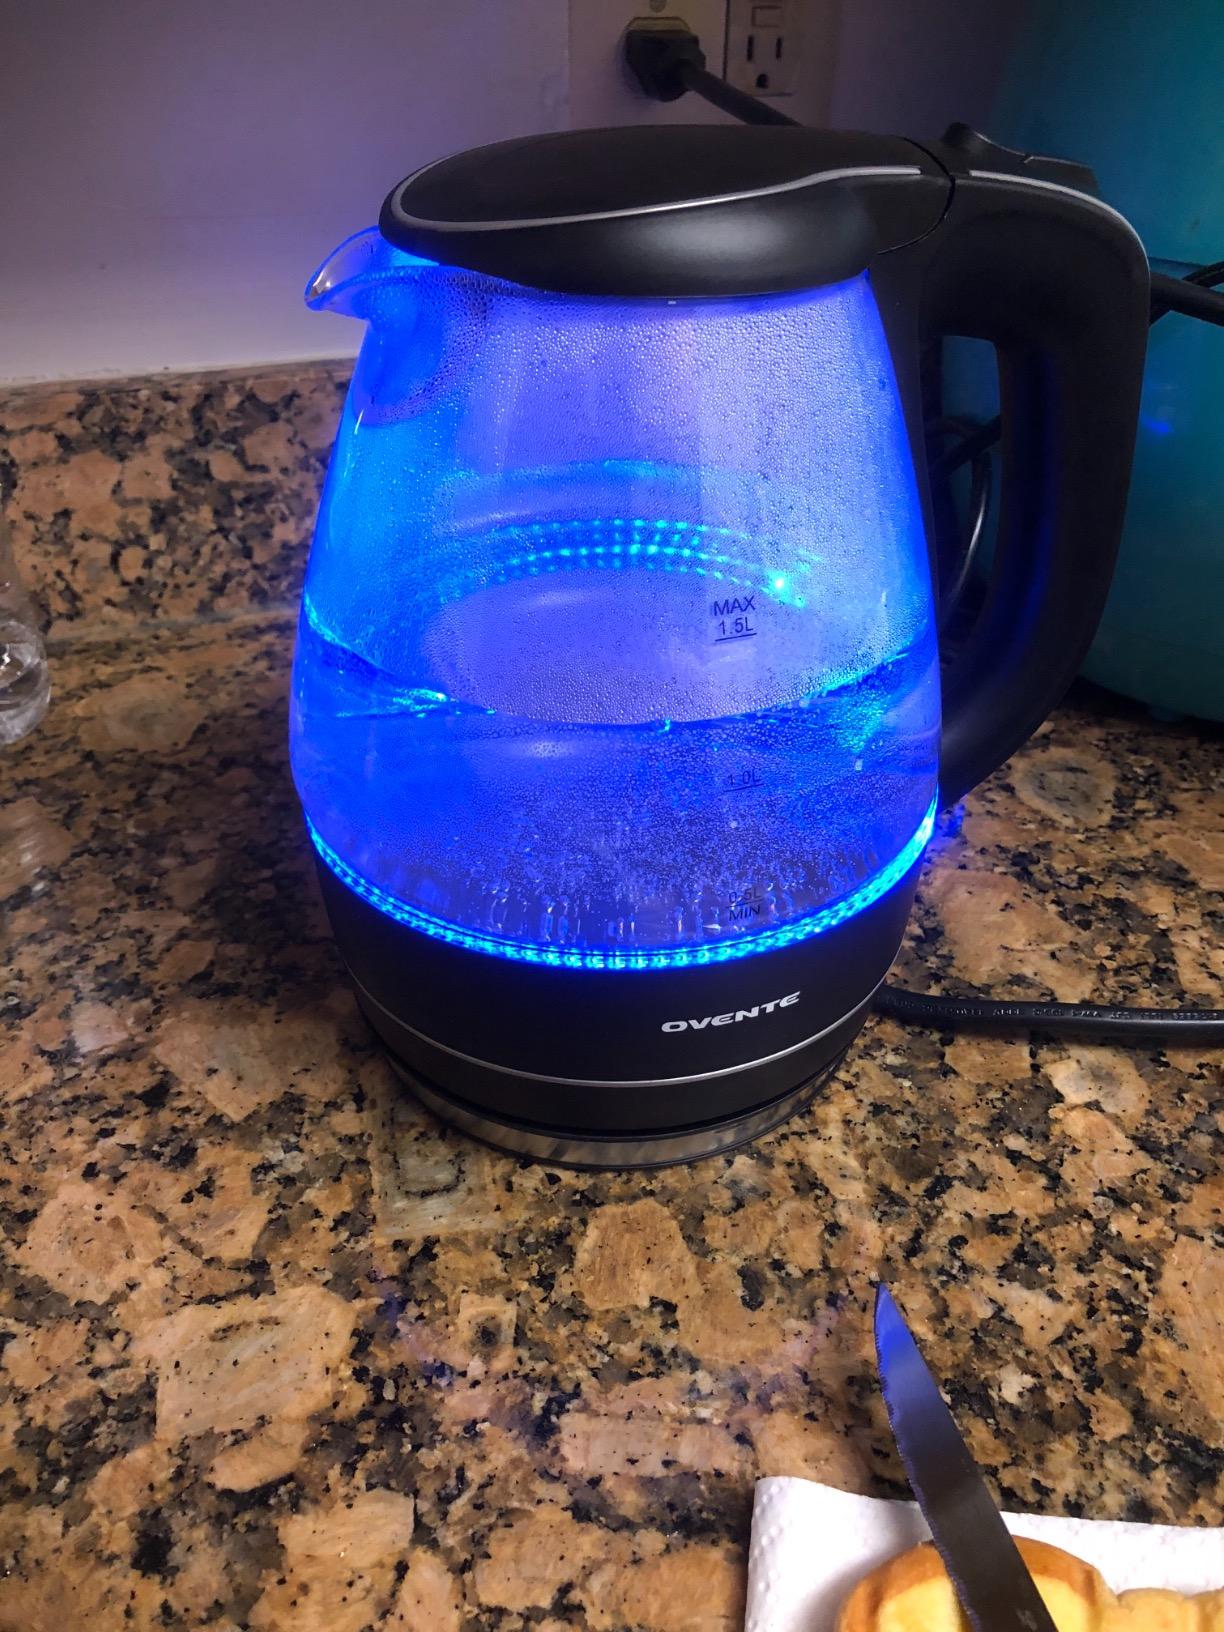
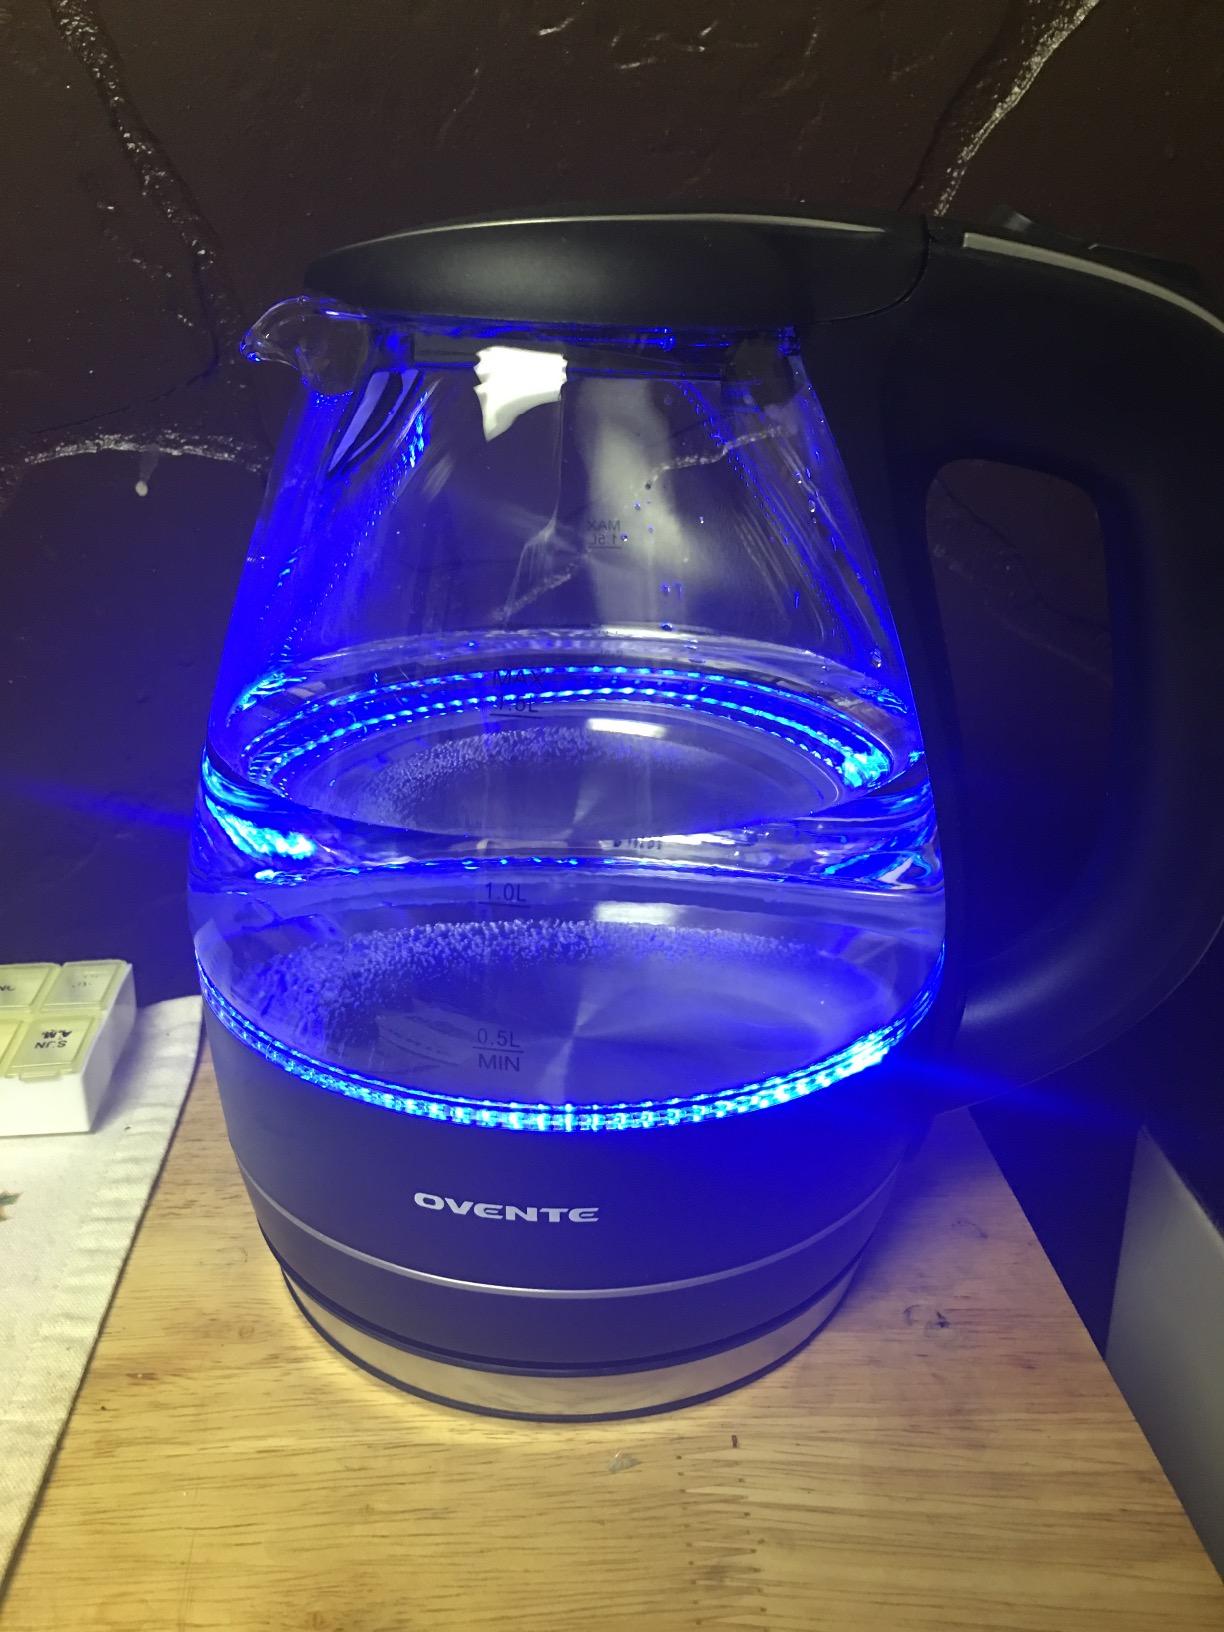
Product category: items_kettle
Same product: yes